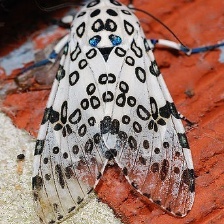
Species: GIANT LEOPARD MOTH